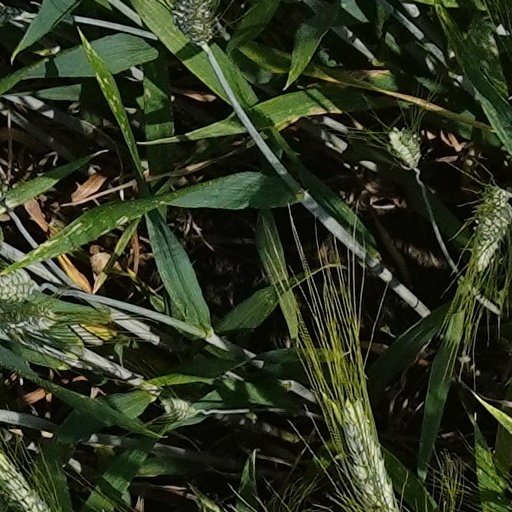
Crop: wheat